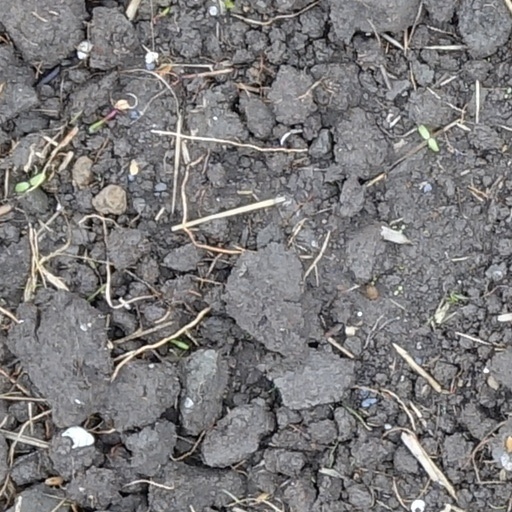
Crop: wheat